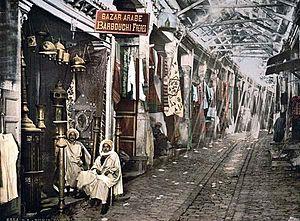
Le souk El Trouk est l'un des souks de la médina de Tunis. Il est spécialisé dans la vente de vêtements et de broderies.